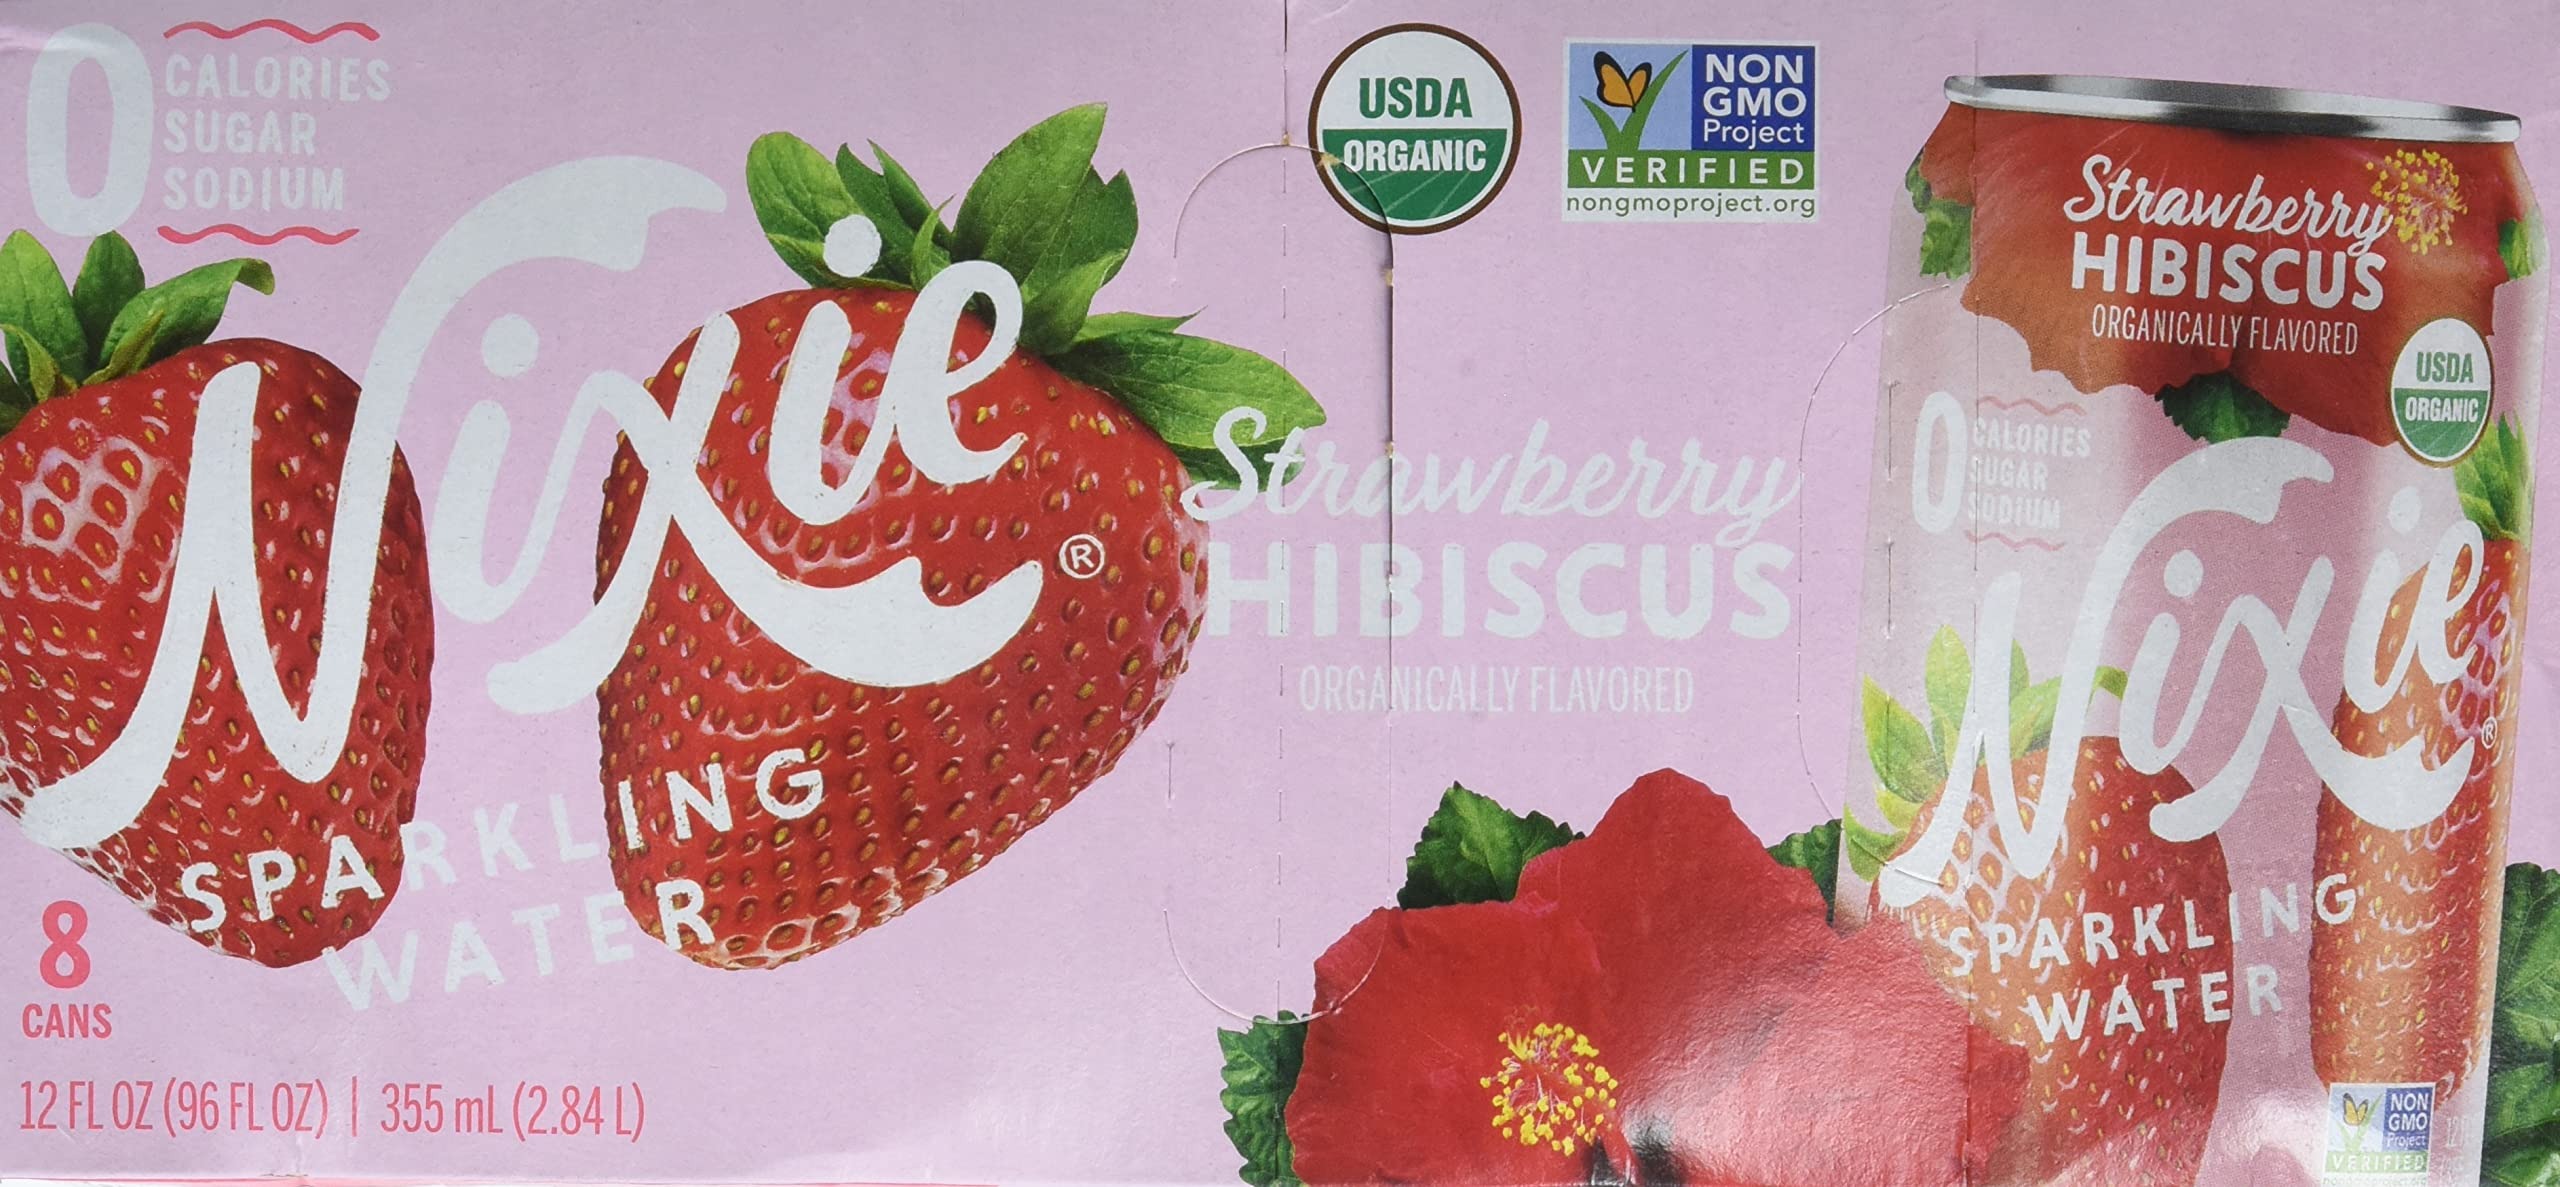
Item Name: Nixie Organic Strawberry Hibiscus Sparkling Water, 8 Pack, Non GMO, 96 Fluid Ounce (Pack of 3)
Bullet Point: Nixie Organic Strawberry Hibiscus Sparkling Water, 8 Pack, Non GMO, 96 Fluid Ounce (Pack of 3)
Value: 288.0
Unit: Fl Oz

Price: 36.99